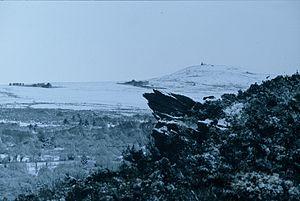
Roc'h-Beg-hir en St Rivoal en hiver, Montagne St Michel en arrière plan. Brezhoneg: Teñval an heol war an erc'h